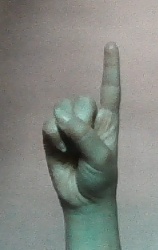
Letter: bb